Frederic William Maitland

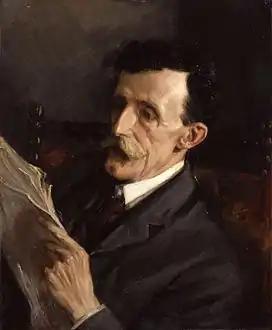
Portrait of Maitland by Beatrice Lock

In 1888, Maitland was elected Downing Professor of the Laws of England, becoming a fellow of Downing College. On 13 October 1888, he gave his inaugural lecture, "Why the History of English Law is Not Written". The post carried with it an official residence, and Maitland's family settled in happily. He held frequent musical gatherings, and kept a series of exotic pets, including a monkey, a meerkat, and a badger. The same year, he published "Select pleas of the Crown, A.D. 1200–1225", the first publication of the Selden Society.